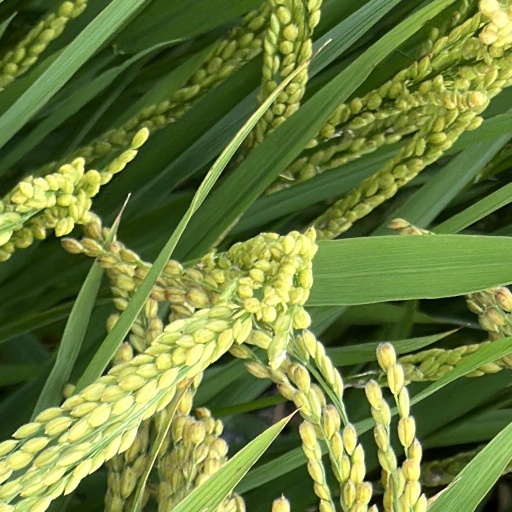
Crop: rice